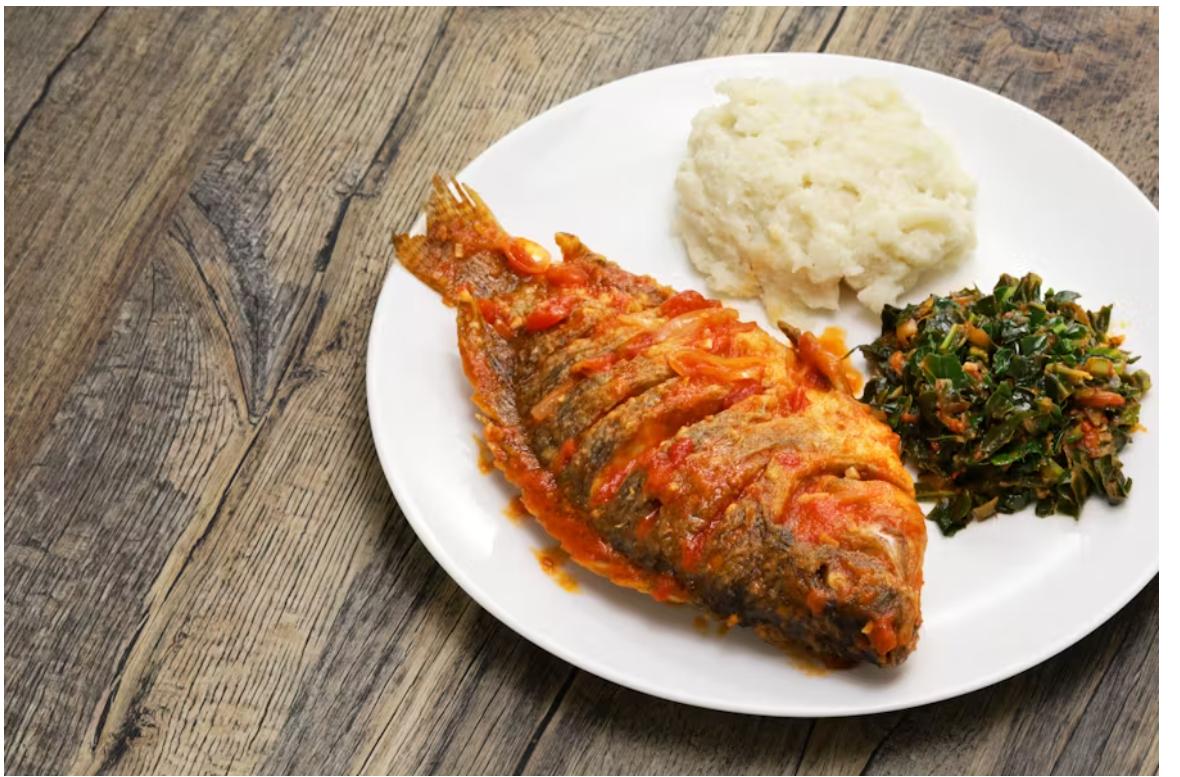
Vyakula vya aina tofauti vimewekwa kwenye sahani nyeupe ya kauri ambayo imewekwa juu ya meza zee ya mbao. Vyakula hivi ni kama vile samaki aliyekaangwa kwa mafuta na kuwekewa kachumbari, ugali na mboga.